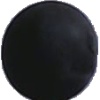
Label: Grape Blue 1